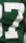
Number: 7